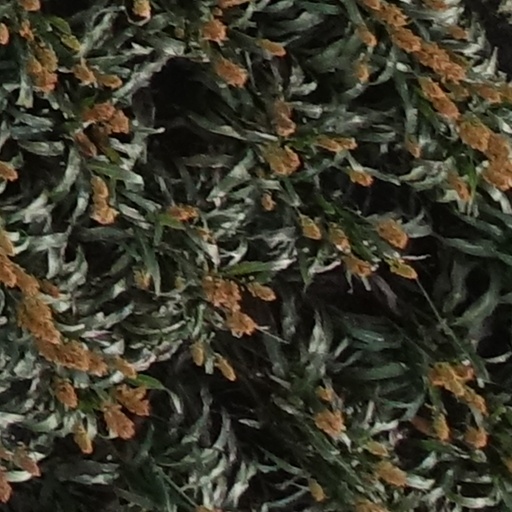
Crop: sorghum